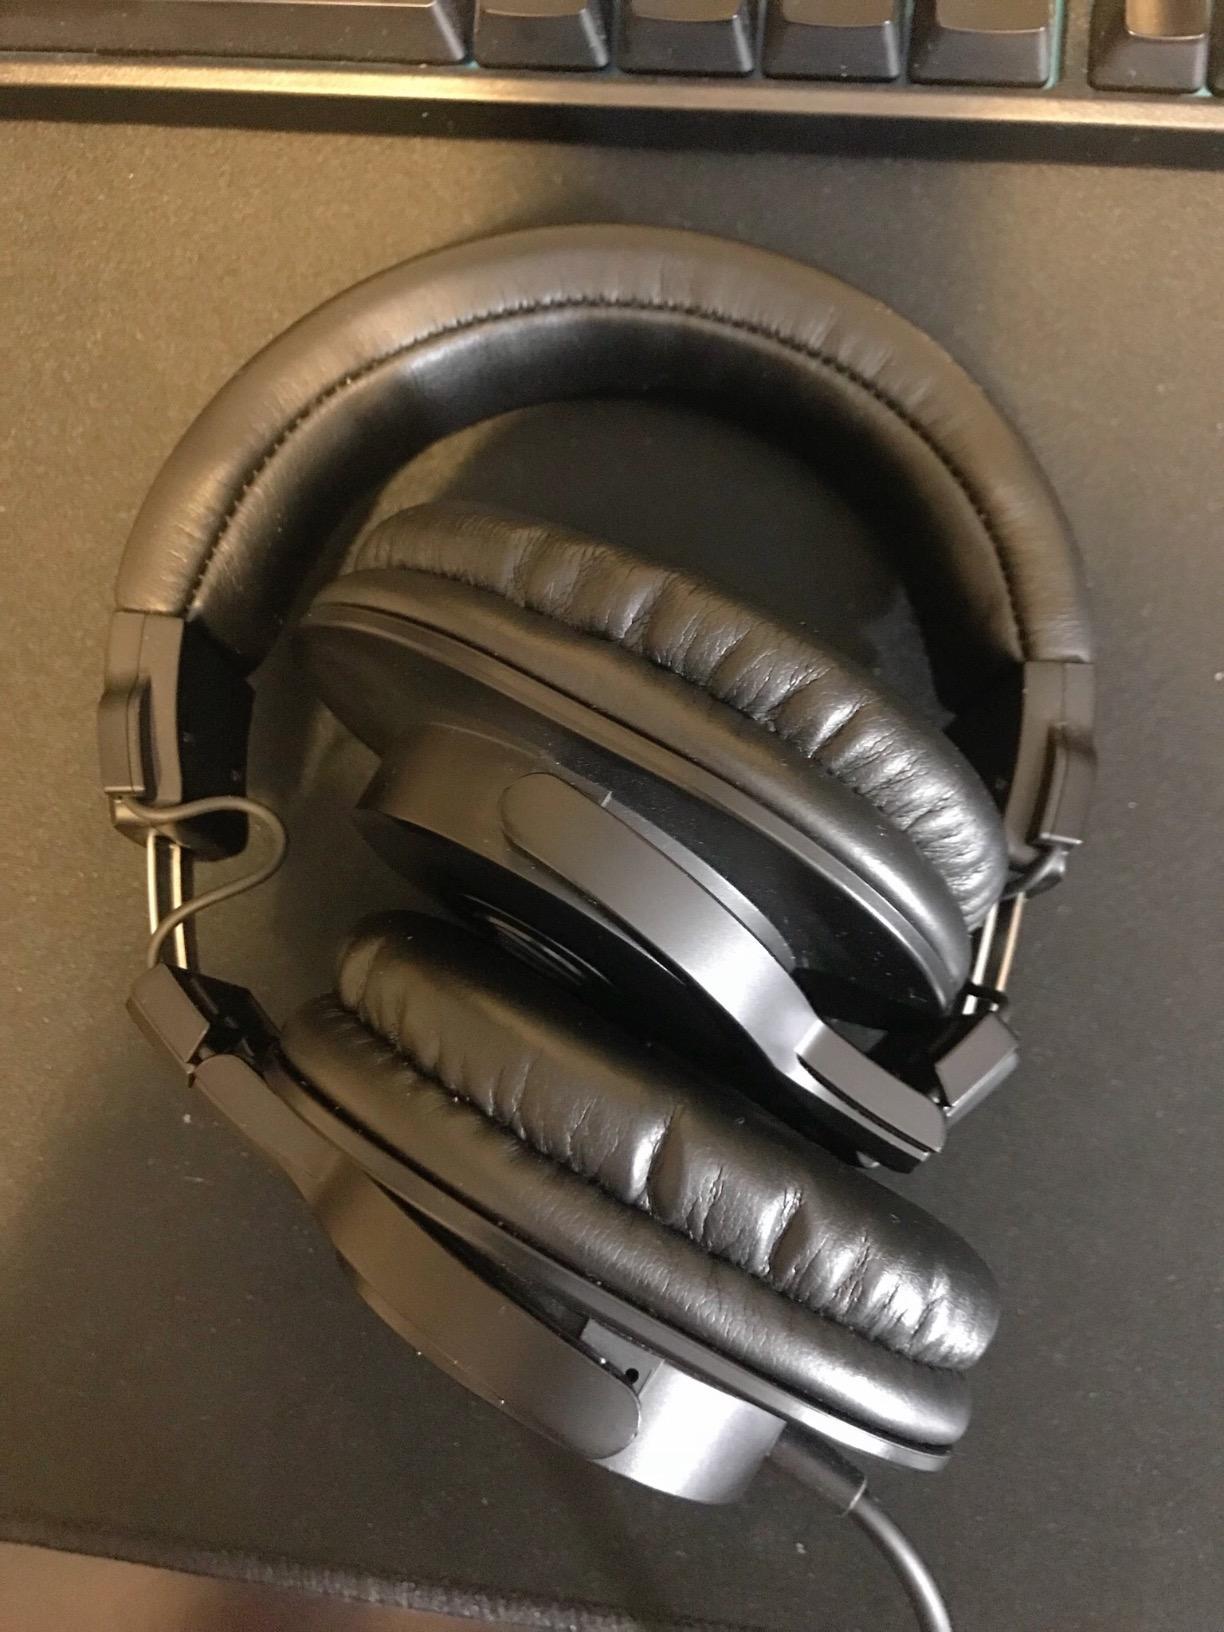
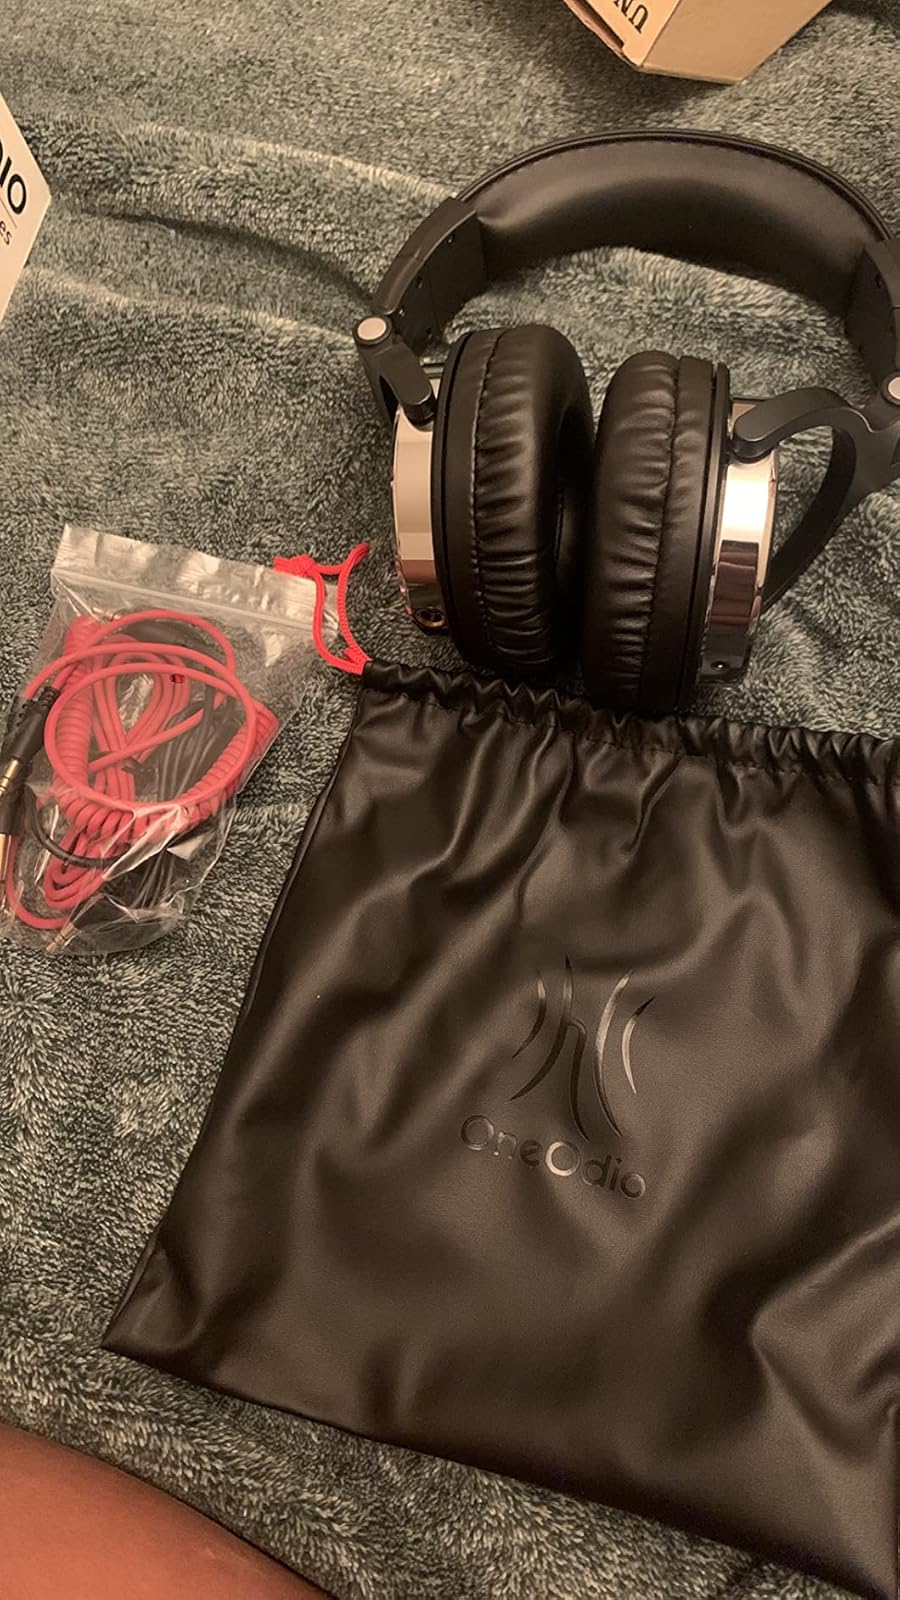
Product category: headphones
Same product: no